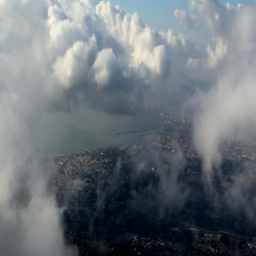
view of the seaside town through the clouds